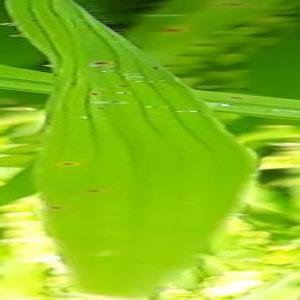
Disease: Brownspot